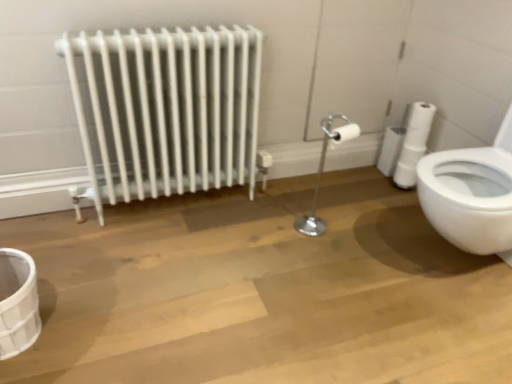
Question: In the image, there is a white metallic radiator at left. Pinpoint several spots in the vacant area that lies to the right of white metallic radiator at left. Your answer should be formatted as a list of tuples, i.e. [(x1, y1)], where each tuple contains the x and y coordinates of a point satisfying the conditions above. The coordinates should be between 0 and 1, indicating the normalized pixel locations of the points in the image.
Answer: [(0.575, 0.585)]